Elevate Festival

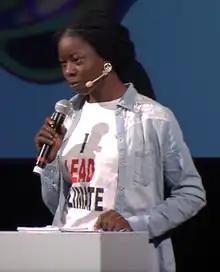
Adenike Oladosu presenting the opening speech at the 2020 Elevate Festival

"Human Nature" and the relationship between humans, nature and technological development is the motto of the 2020 Elevate Festival. The philosopher Ariadne von Schirach, the film maker Douglas Rushkoff and the activist Elizabeth Wathuti are among the guests in the discourse program.